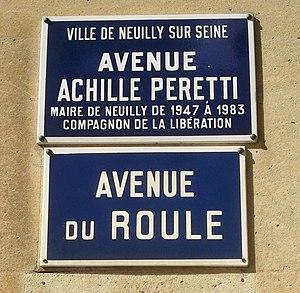
Plaque de rue de l'avenue Achille-Peretti - avenue du Roule, Neuilly-sur-Seine
Achille Peretti, né le 13 juin 1911 à Ajaccio, mort le 14 avril 1983 à Neuilly-sur-Seine, est un homme d'État français. Maire de Neuilly-sur-Seine de 1947 à 1983, il préside l'Assemblée nationale de 1969 à 1973 et siège au Conseil constitutionnel de 1977 à sa mort.
L’avenue du Roule est une voie de la commune de Neuilly-sur-Seine.